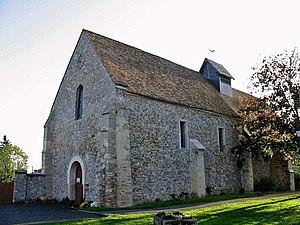
Eglise de Hargeville (Yvelines, France)
Hargeville est une commune française située dans le département des Yvelines en région Île-de-France, à environ 12 km au sud-est de Mantes-la-Jolie.